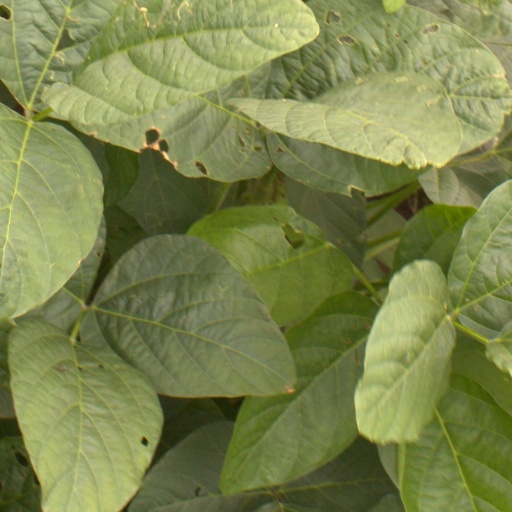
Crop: soybean